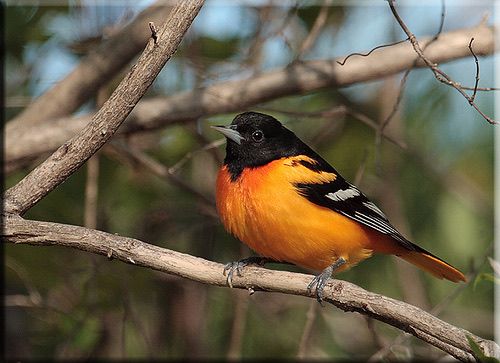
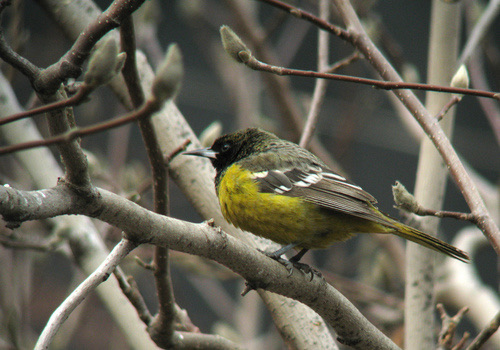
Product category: misc
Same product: yes